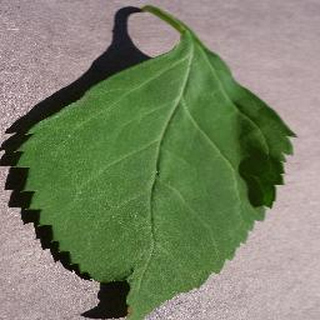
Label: healthy_cherry